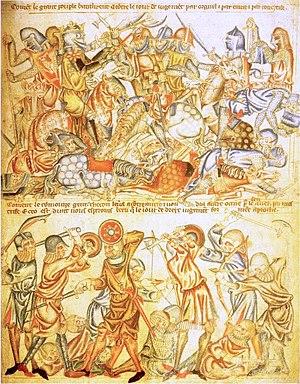
Édouard II, né le 25 avril 1284 au château de Caernarfon et mort le 21 septembre 1327 au château de Berkeley, aussi appelé Édouard de Carnarvon avant son avènement au trône, est roi d'Angleterre et seigneur d'Irlande du 7 juillet 1307 jusqu'à sa déposition le 25 janvier 1327. Quatrième fils du roi Édouard Iᵉʳ, Édouard devient l'héritier apparent du trône après la mort de son frère aîné Alphonse, qui survient peu après sa naissance. À partir de 1300, il accompagne son père dans ses campagnes d'Écosse, et en 1306, il est adoubé au cours d'une grande cérémonie tenue à l'abbaye de Westminster. Édouard II accède au trône en 1307, à la mort de son père. L'année suivante, il épouse Isabelle de France, la fille du puissant roi de France Philippe IV le Bel, afin de résorber les tensions fréquentes entre les couronnes d'Angleterre et de France concernant le duché d'Aquitaine.
Roger Mortimer, 3ᵉ baron Mortimer de Wigmore et 1ᵉʳ comte de March, est un important et puissant seigneur anglais des Marches galloises. Descendant d'un des compagnons normands de Guillaume le Conquérant, il hérite à la mort de son père Edmond Mortimer en 1304 de plusieurs possessions conséquentes au pays de Galles et en Irlande. Mortimer acquiert en outre de nombreux autres domaines au pays de Galles et en Irlande grâce à son avantageux mariage avec Jeanne de Geneville, 2ᵉ baronne Geneville. Il consacre une grande partie de sa carrière militaire en Irlande, où il défend le patrimoine de son épouse face aux prétentions de ses rivaux locaux et s'oppose à l'invasion écossaise menée par Édouard Bruce. Ainsi, en 1316, il est nommé Lord lieutenant d'Irlande par le roi Édouard II et parvient au bout de deux ans d'efforts incessants à expulser les Écossais d'Irlande et à restaurer la paix dans ses terres.
Les Ordonnances de 1311 sont une série de règlements imposés sous Édouard II par la pairie et le clergé du royaume d'Angleterre afin de limiter le pouvoir du roi. Les vingt-et-un signataires des Ordonnances se nomment Seigneurs Ordonnateurs, ou simplement Ordonnateurs. Les défaites anglaises durant les guerres d'indépendance de l'Écosse, combinées à des politiques budgétaires royales perçues comme extorsionnaires, déclenchent l'écriture des Ordonnances dans lesquelles les prérogatives administratives du roi sont en grande partie réattribuées à un conseil de barons. Les Ordonnances reprennent les Provisions d'Oxford et les Provisions de Westminster instituées à la fin des années 1250, mais contrairement aux Provisions, les Ordonnances soulèvent la question des réformes budgétaires, et en particulier la redirection des impôts de la cour du roi vers l'Échiquier.
Cette page concerne l'année 1314 du calendrier julien.